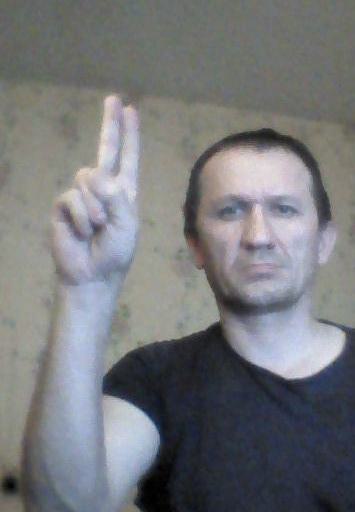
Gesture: two_up